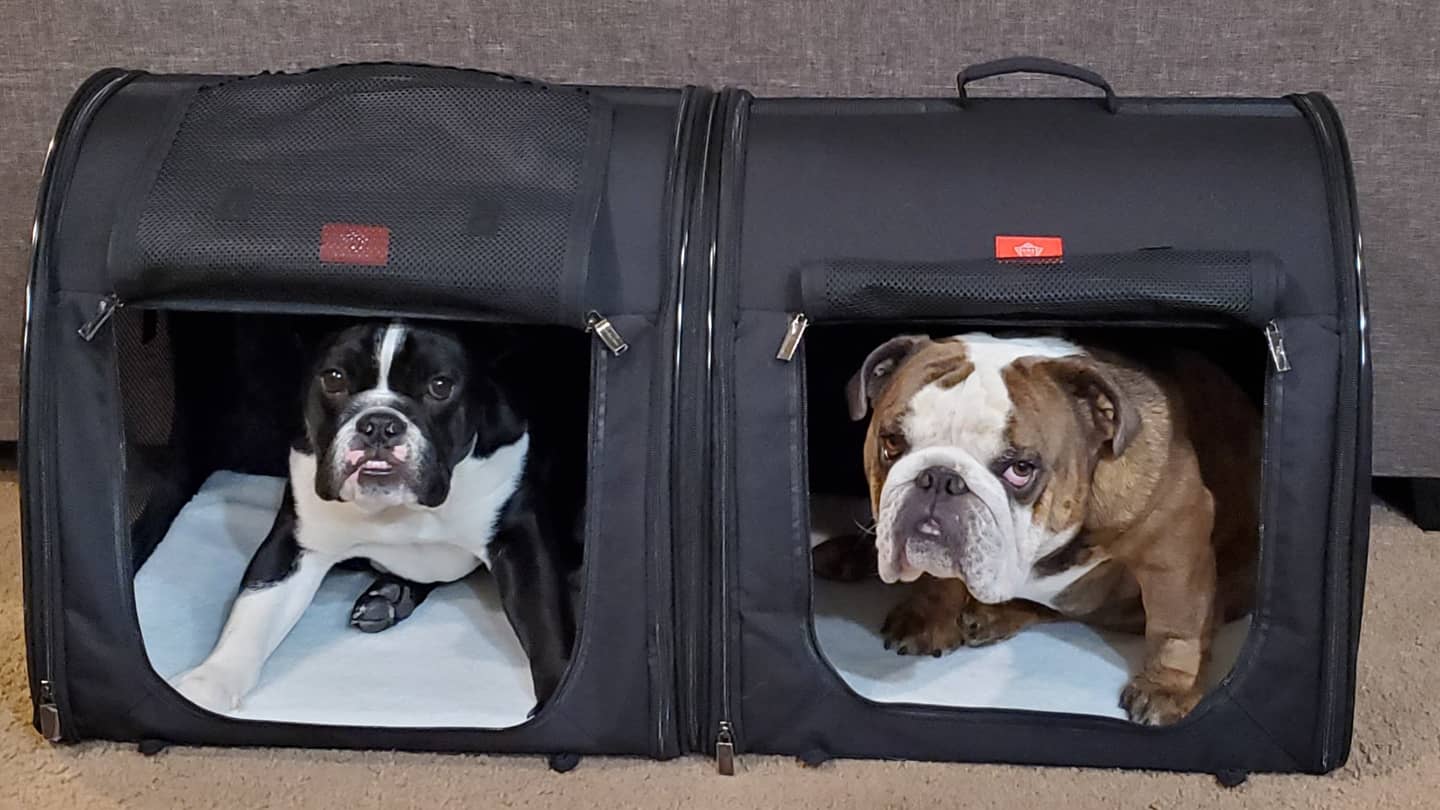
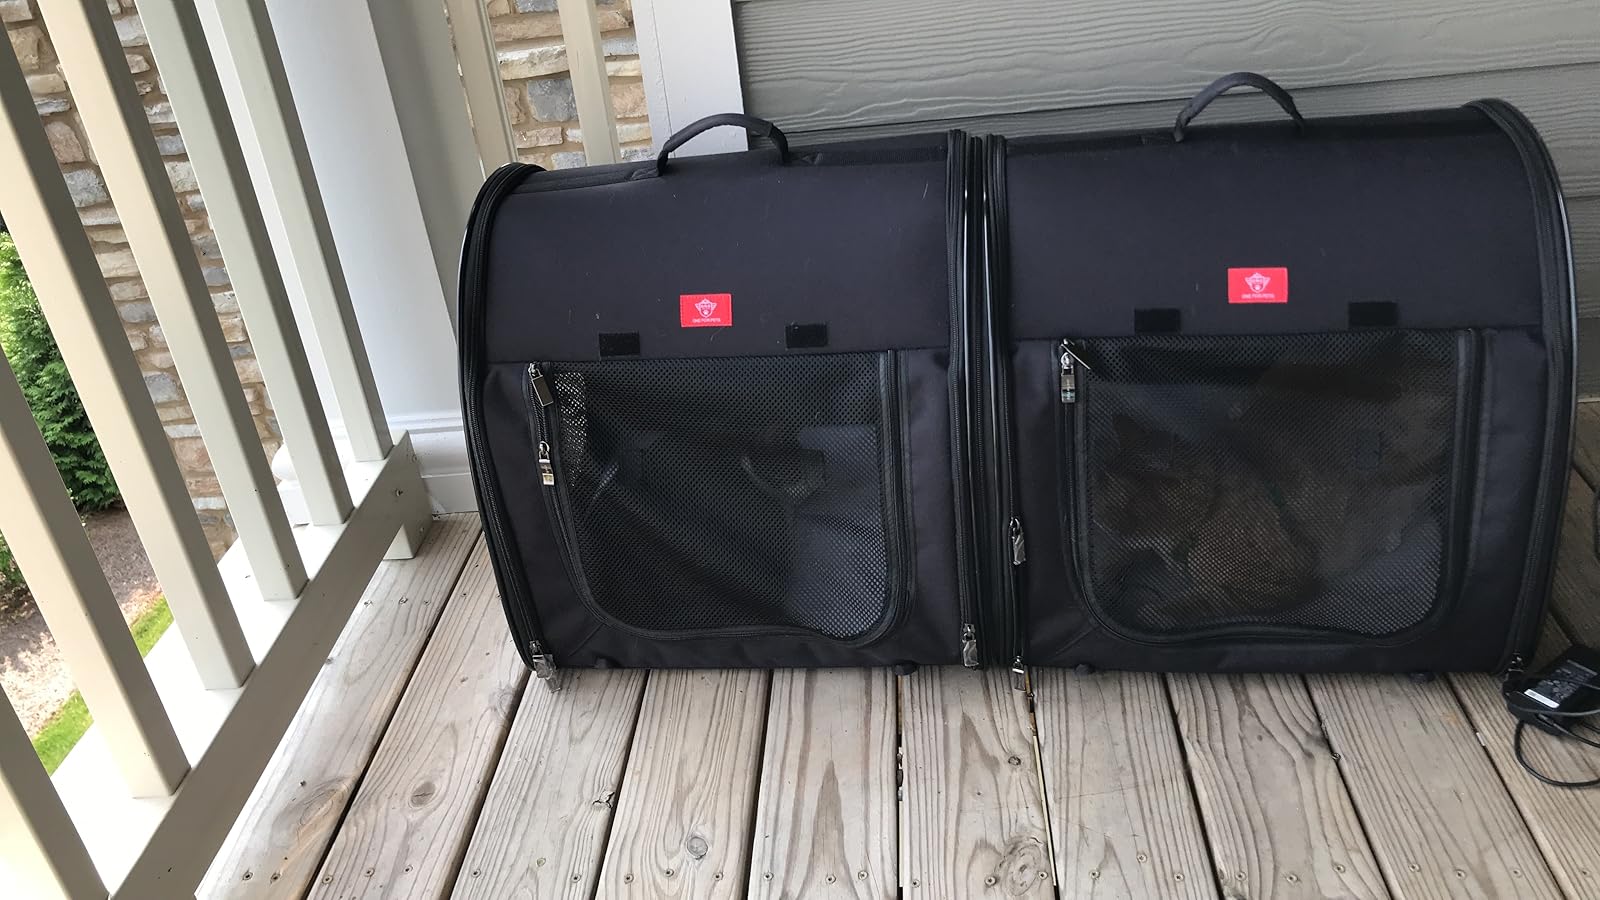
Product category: items_kennel
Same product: yes